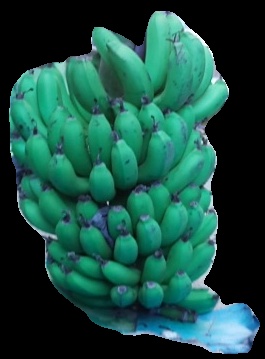
Variety: pachbale
Grade: grade2